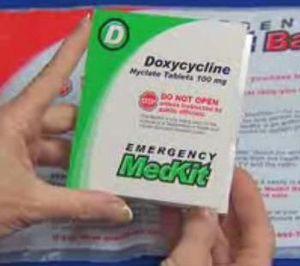
La doxycycline est une molécule de la famille des cyclines utilisée comme médicament antibiotique. C'est une tétracycline semi-synthétique développée au début des années 1960 par Pfizer Inc. et commercialisée sous le nom Vibramycine. La Vibramycine fut autorisée par la FDA en 1967 et fut le premier antibiotique à spectre large à prise quotidienne de Pfizer Inc. La doxycycline est la substance active d'autres médicaments comme Monodox, Periostat, Vibra-Tabs, Doryx, Vibrox, Adoxa, Doxyhexal et Atridox. Elle est efficace sur les bactéries intra-cellulaires.